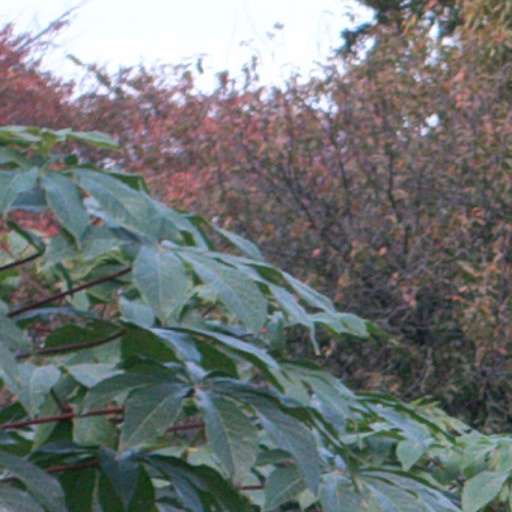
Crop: cassava